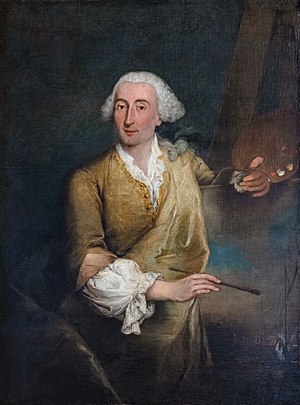
Francesco Guardi
Pietro Longhis portræt af Francesco Guardi, 1764, Ca' Rezzonico
Francesco Guardi var en italiensk arkitekturmaler, var elev af Antonio da Canale; som sin lærer malede han gerne arkitektoniske prospekter fra Venedig, som regel i mindre målestok, af frisk farvevirkning, næppe så sikre i tegning som lærerens, men fulde af liv; han er en udmærket fortolker af det festende folkeliv i rokokoens Venedig. Billeder af Guardi er almindelige i offentlige samlinger; f.eks. i Berlins Bodemuseum og i Louvre.